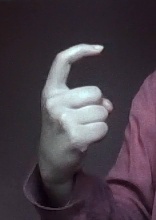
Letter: ra